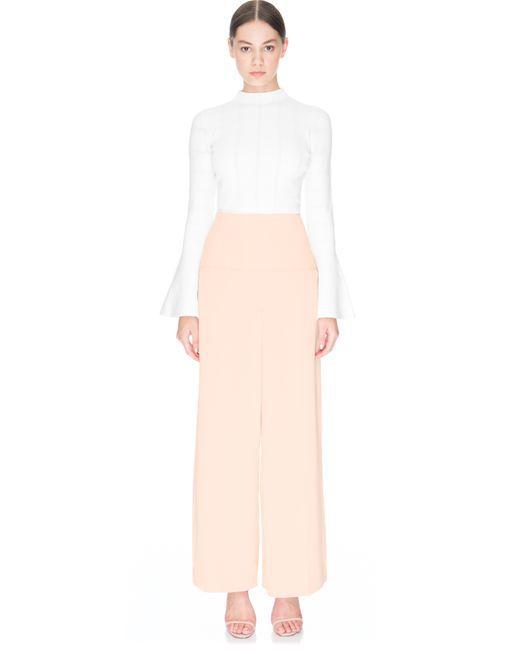
Lange, lockere Damenhose mit hoher Taille